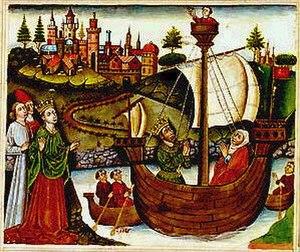
Le Livre du chevalier Zifar, rédigé durant la première moitié du XIVᵉ siècle, est le plus ancien récit d'aventures de fiction en prose espagnole que nous connaissions. Cette œuvre nous est parvenue par le biais de deux manuscrits, le ms. 11309 de Madrid, datant du XIVᵉ siècle et appelé codex M ; et le ms. 36 de la BnF, appelé codex P ou manuscrit de Paris, daté de 1466 et très richement enluminé. Deux exemplaires d'une édition imprimée à Séville en 1512 existent également.